2018 Corrigan Oil 200

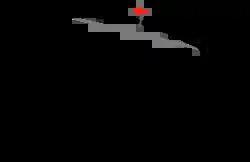
The layout of Michigan International Speedway, the venue where the race was held.

The race was held at Michigan International Speedway, a two-mile (3.2 km) moderate-banked D-shaped speedway located in Brooklyn, Michigan. The track is used primarily for NASCAR events. It is known as a "sister track" to Texas World Speedway as MIS's oval design was a direct basis of TWS, with moderate modifications to the banking in the corners, and was used as the basis of Auto Club Speedway. The track is owned by International Speedway Corporation. Michigan International Speedway is recognized as one of motorsports' premier facilities because of its wide racing surface and high banking (by open-wheel standards; the 18-degree banking is modest by stock car standards).